Disco

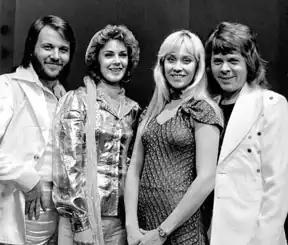
ABBA in 1974.

Other Motown artists turned to disco as well. Diana Ross embraced the disco sound with her successful 1976 outing "Love Hangover" from her self-titled album. Her 1980 dance classics "Upside Down" and "I'm Coming Out" were written and produced by Nile Rodgers and Bernard Edwards of the group Chic. The Supremes, the group that made Ross famous, scored a handful of hits in the disco clubs without her, most notably 1976's "I'm Gonna Let My Heart Do the Walking" and, their last charted single before disbanding, 1977's "You're My Driving Wheel".